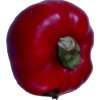
Label: red_pepper